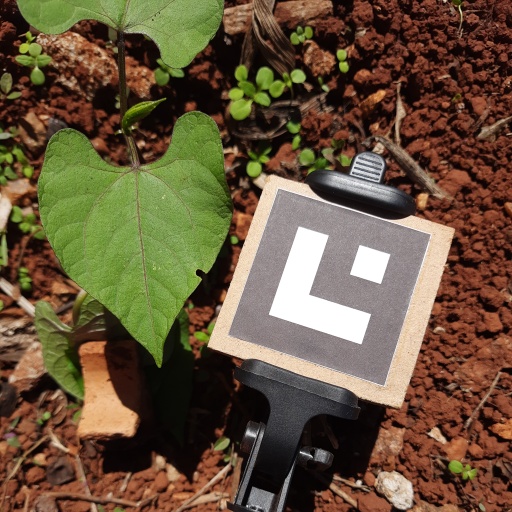
Observations: wavy surface, eating holes in the edge, under sunlight